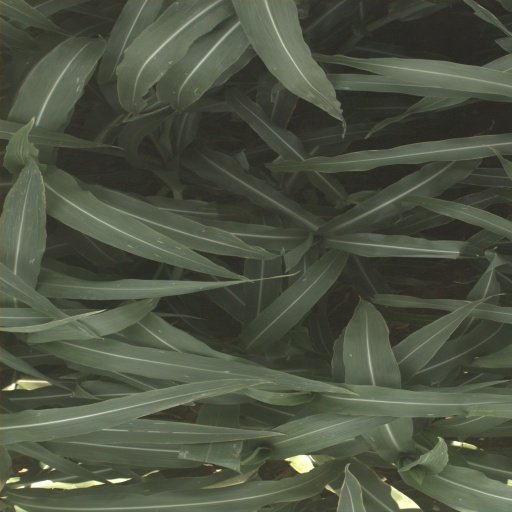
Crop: sorghum